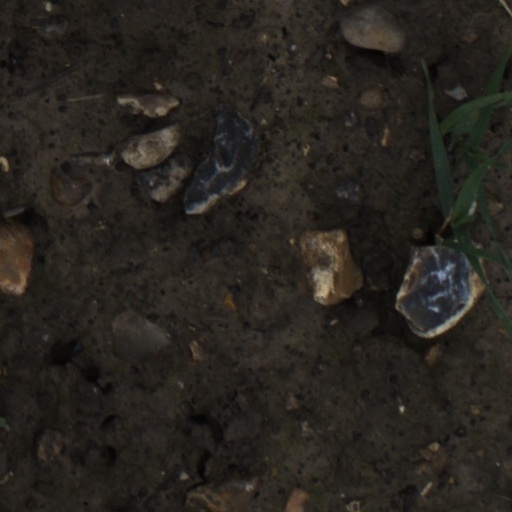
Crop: wheat